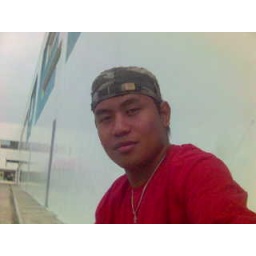
men in red at home depot albang!!!!!!!!!!!